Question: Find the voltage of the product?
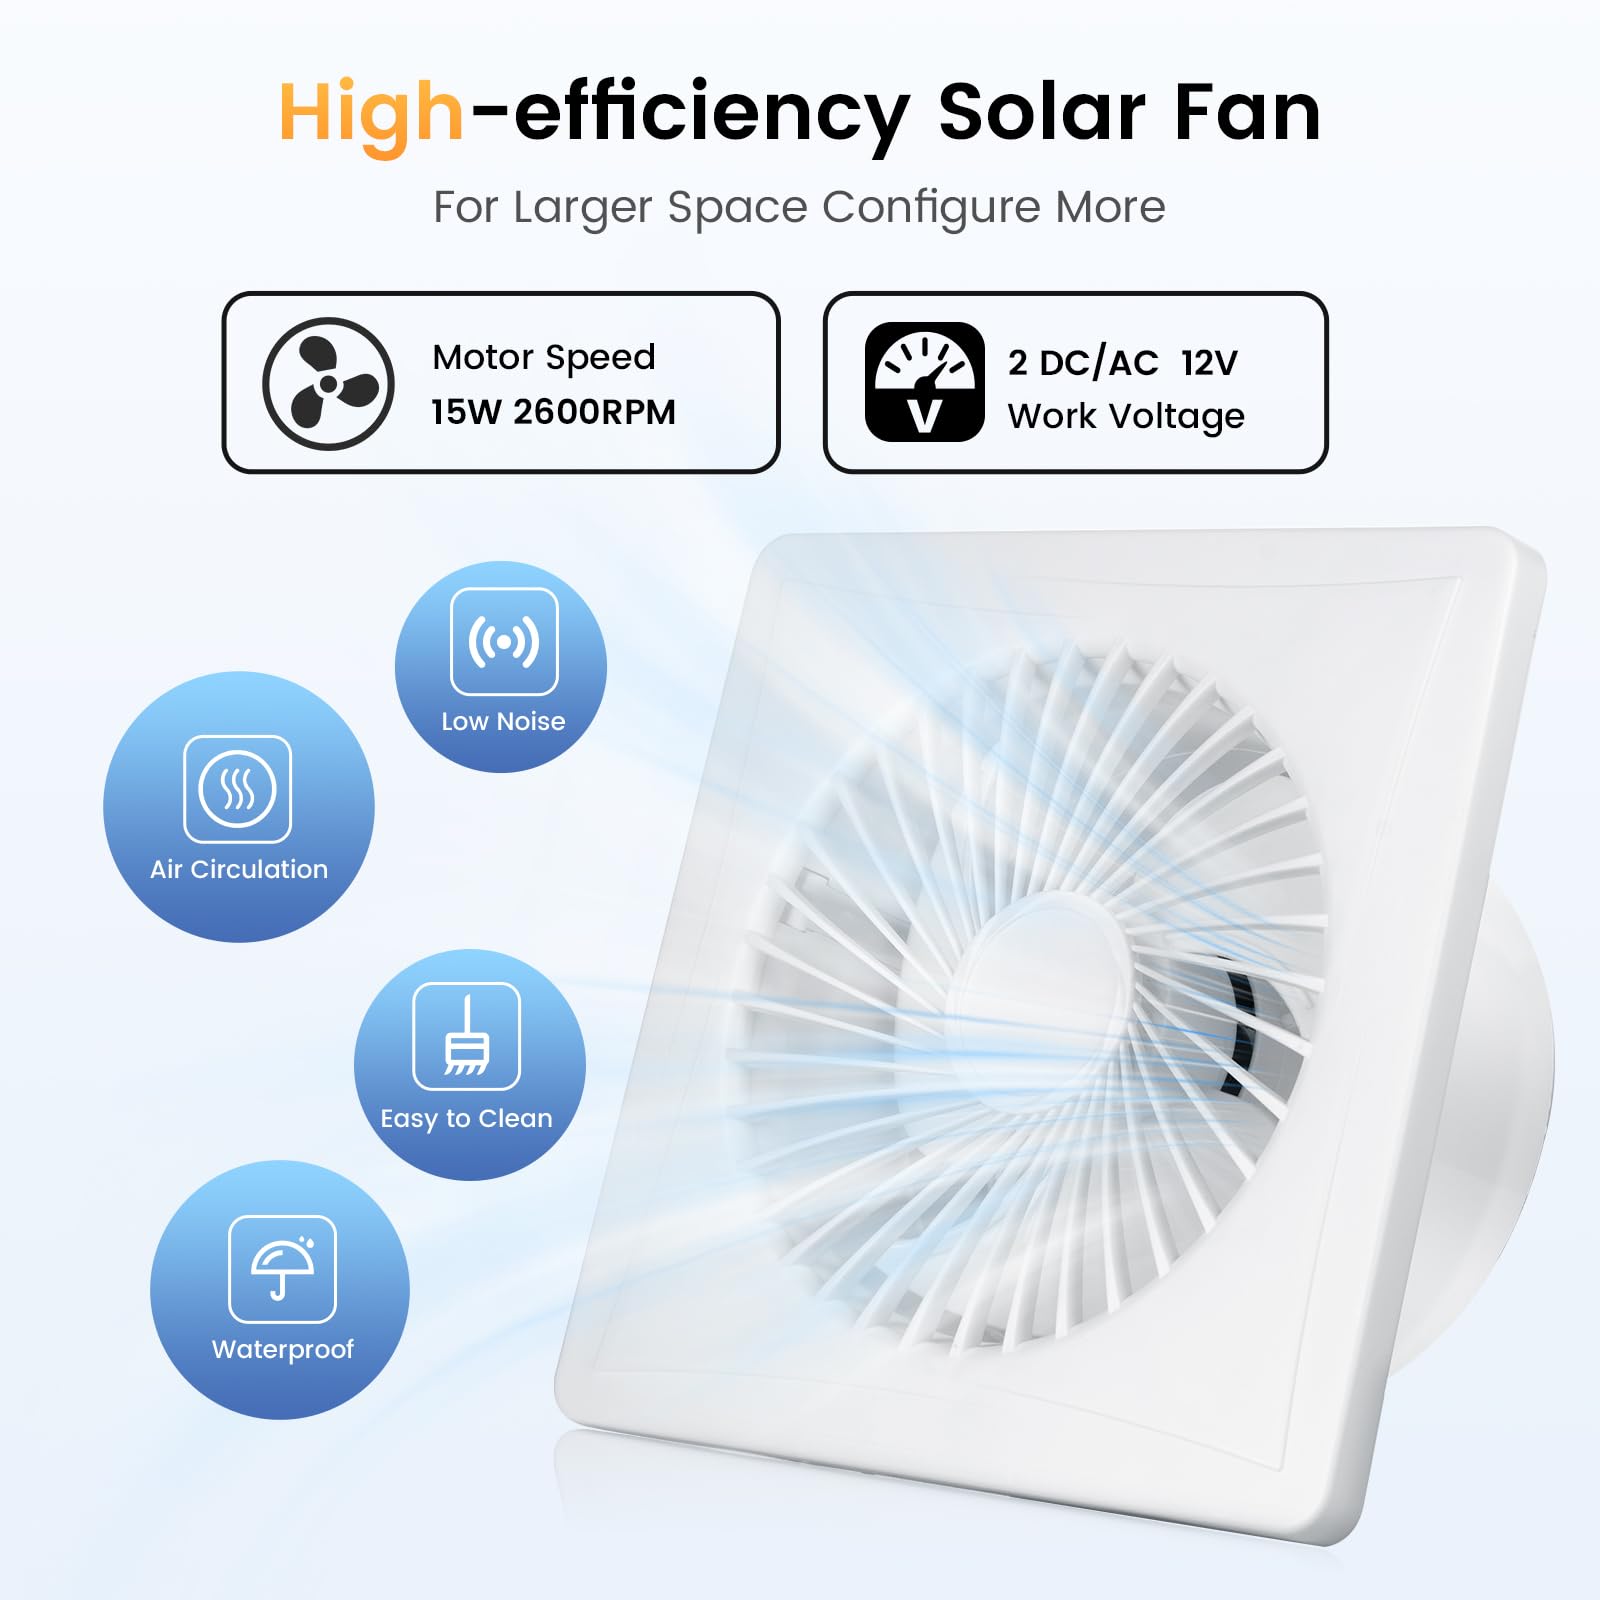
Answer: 12.0 volt